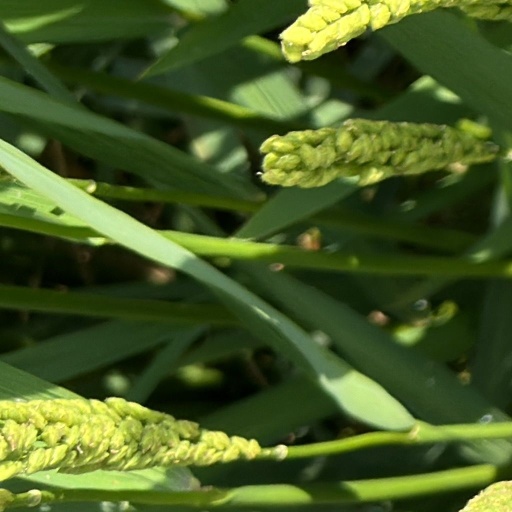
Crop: rice